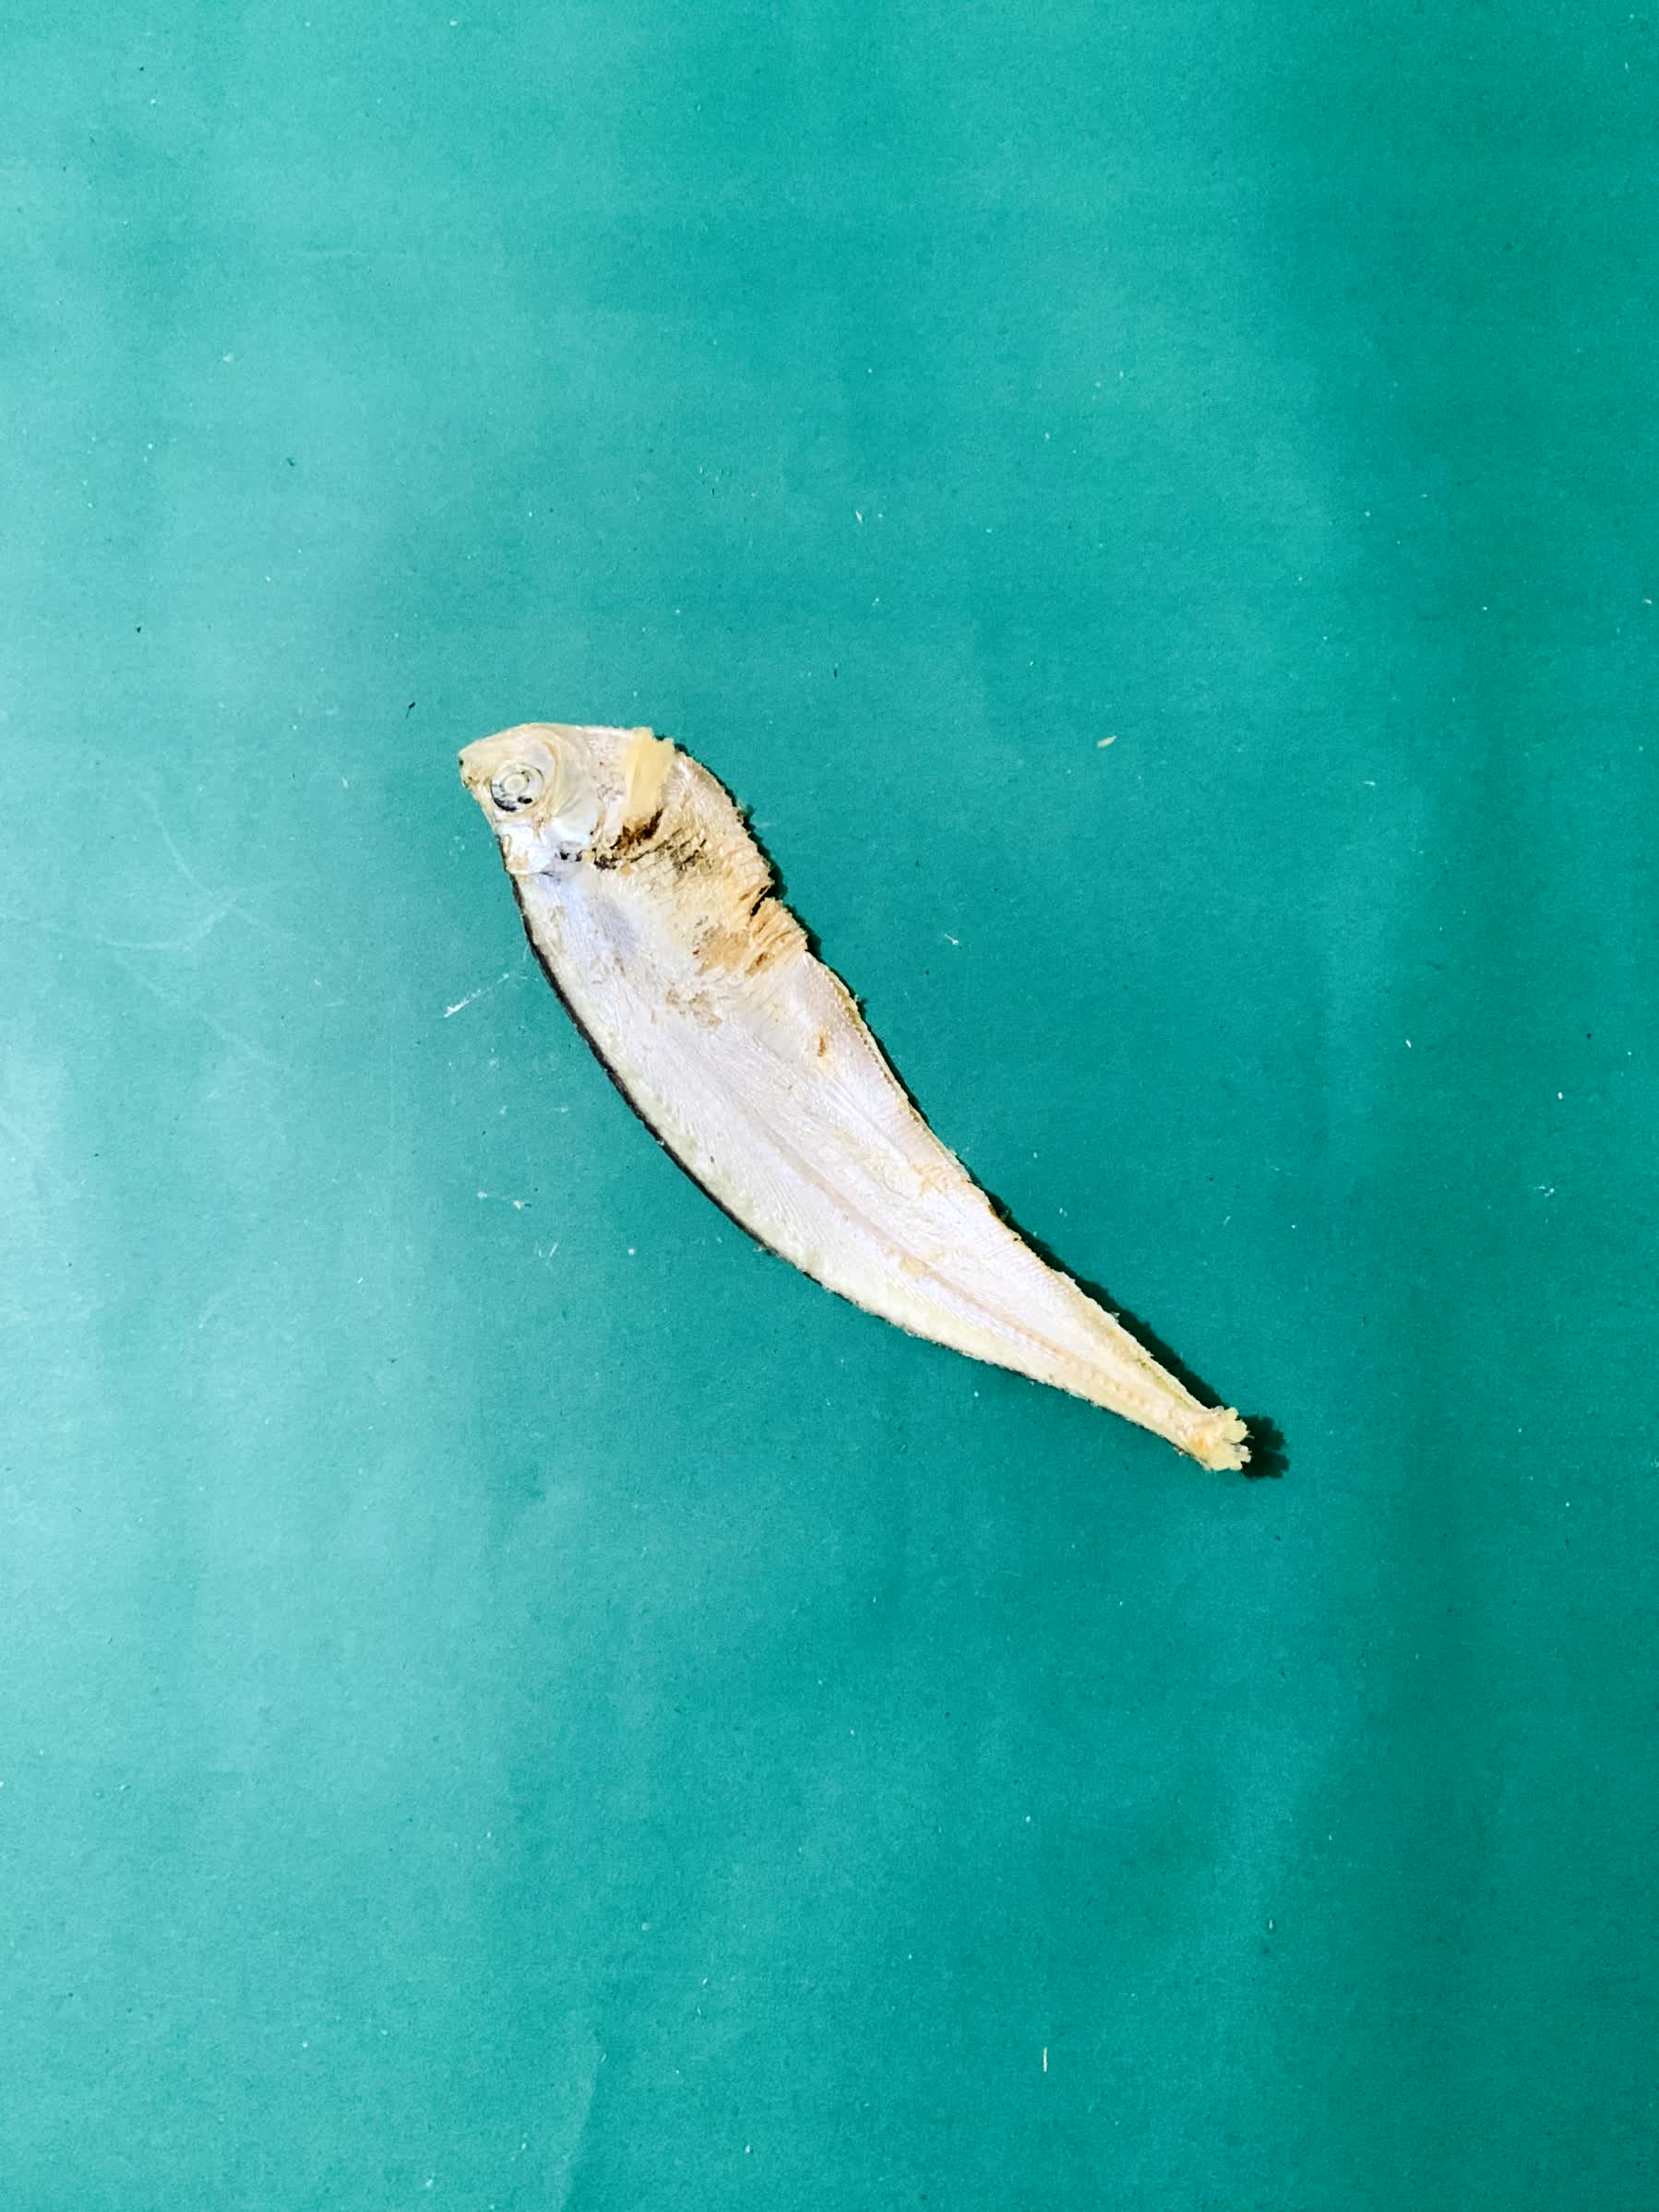
Species: Shukna Feuwa